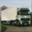
Label: truck